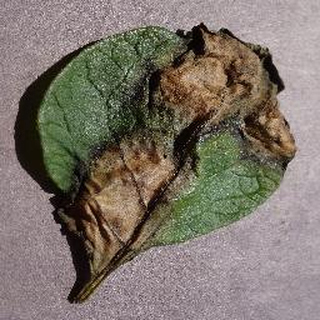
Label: potato_late_blight